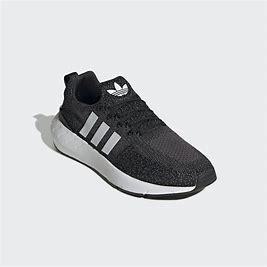
Brand: Adidas
Model: Swift Run 22